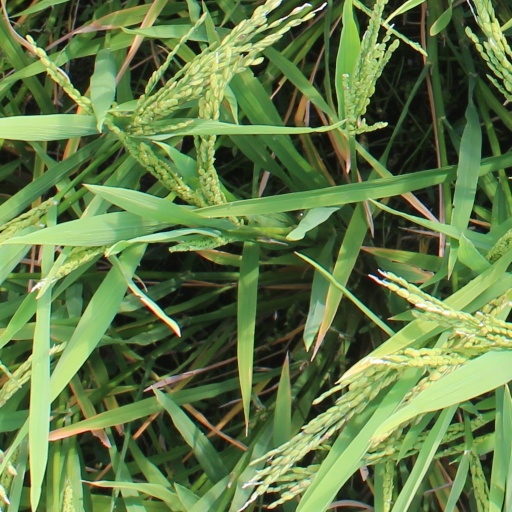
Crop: rice